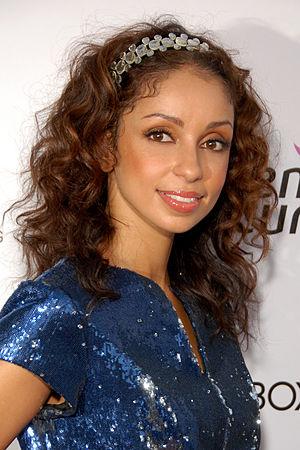
Mýa, de son vrai nom Mýa Marie Harrison, née le 10 octobre 1979 à Washington DC, est une chanteuse, actrice et danseuse afro-américaine.
La neuvième saison de Dancing with the Stars, émission américaine de télé réalité musicale, est commencé le 21 septembre 2009 sur le réseau ABC et s'est terminé le 24 novembre 2009. Cette émission est animée par Tom Bergeron et Samantha Harris.